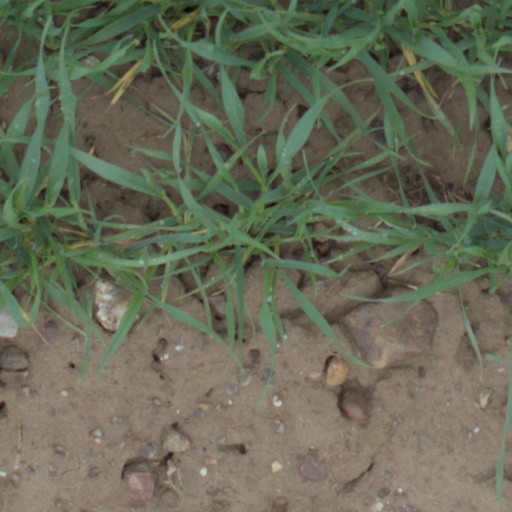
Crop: wheat